Fengcheng power station scaffold collapse

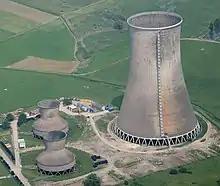
Similar structure of cooling tower in Westphalia, Germany

The Fengcheng power station collapse occurred on 24 November 2016. At least 74 people died and at least two others were injured and trapped after a construction platform at a power plant in the Chinese city of Fengcheng in Jiangxi province collapsed. During the time, more than 60 people were working on the platform and another dozen were on the ground waiting to begin their shift at 7a.m. when the platform of a power plant’s cooling tower under construction collapsed.